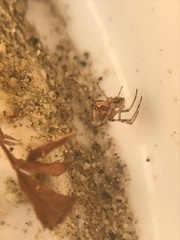
Species: Lactrodectus_hesperus